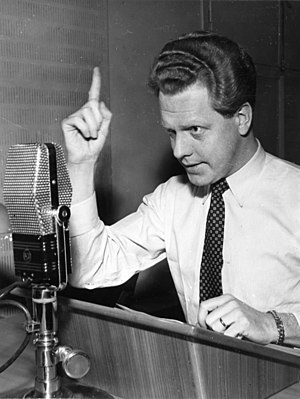
Tage Danielsson
Tage Danielsson i studiet hos Sveriges Radio under udsendelsen af Till Andersson i Nedan
Tage Danielsson var en svensk forfatter, skuespiller og filminstruktør. Han blev født i Linköping og døde i Stockholm. Han er mest kendt for sit samarbejde med Hans Alfredson i komiker-duoen Hasseåtage.